Andrew III, Baron of Vitré

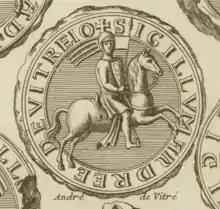

Andrew III of Vitré (c. 1200 † 8 February 1250 at the Battle of Al Mansurah, in Egypt) was Baron of Vitré and Aubigné from 1211 to 1250.